Blankenese

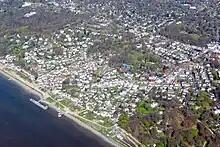
Blankenese, aerial view

Blankenese is a suburban quarter in the borough of Altona in the western part of Hamburg, Germany; until 1938 it was an independent municipality in Holstein. It is located on the right bank of the Elbe river. With a population of 13,637 as of 2020, today it is widely known as one of Hamburg's most affluent neighborhoods.